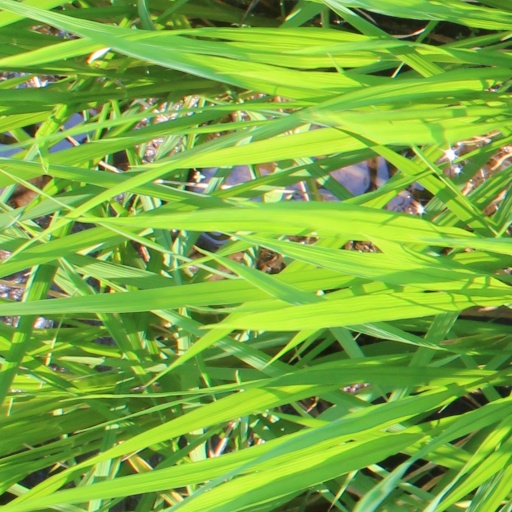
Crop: rice